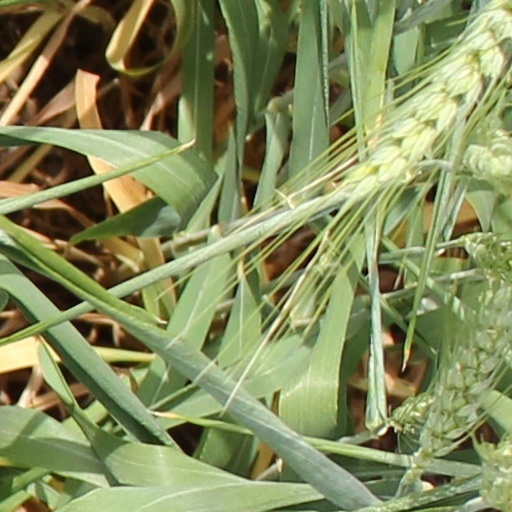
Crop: wheat